Frankie Avalon

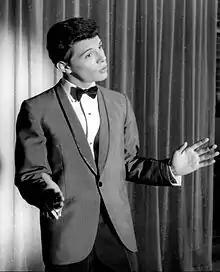
Avalon performing in 1960

Rushes for "Timberland" were seen by John Wayne, who was looking for a young actor to play the (fictitious) role of "Smitty" in his passion project, "The Alamo" (1960). Avalon was cast in his second dramatic part. After making the film Wayne told the press: "We're not cutting one bit of any scene in which Frankie appears. I believe he is the finest young talent I've seen in a long time." "Mr Wayne said I was natural as far as acting goes," said Avalon. He added: "My ambition when I was ten years old was to have my own band like Harry James. I never expected anything like this... I'd like to be identified as a singer, dancer, and actor. I don't want to be just one thing."